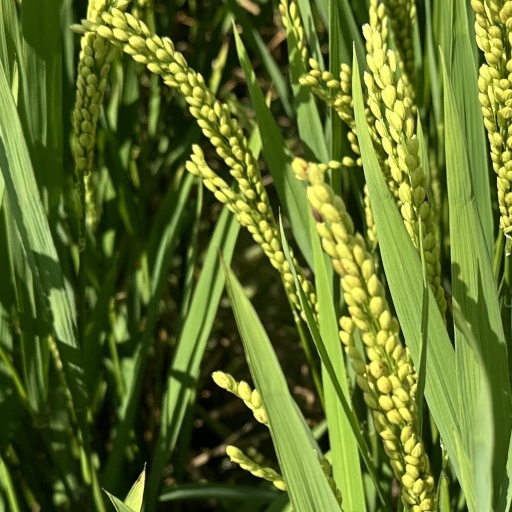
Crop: rice